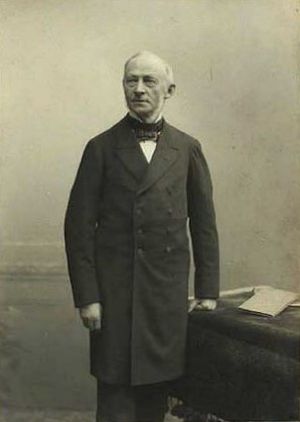
C.F. Tietgen / Tietgens mange initiativer
C.F. Tietgen
Carl Frederik Tietgen var dansk bank- og industrimand, der opnåede titel af gehejmekonferensråd. Tietgen var ikke blot den ledende erhvervsmand i 1800-tallet, hvor han stod bag et utal af nye virksomheder, men hans energiske ledelse debatteres endnu i dag, hvor mange af hans selskaber desuden stadig eksisterer i bedste velgående. C.F. Tietgen var en af den danske industrielle revolutions store drivkræfter. Med udgangspunkt i Privatbanken var han med til at stifte en række af sin tids førende danske industrivirksomheder og institutioner, se listen nedenfor.